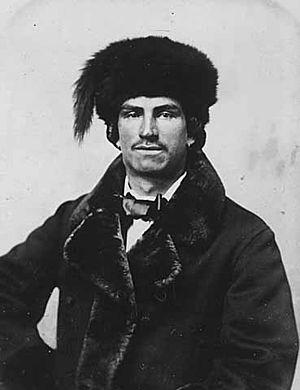
Mestizo ou mestiza est un terme utilisé historiquement en Espagne, en Amérique espagnole et aux Philippines, qui désignait à l’origine une personne d’origine européenne et amérindienne combinée, quel que soit son lieu de naissance.
Les Algonquins, ou Anishinaabeg, sont un peuple autochtone algonquien de la nation des Kitchesipirinis et de langue algonquine, de la famille des langues algonquiennes. Neuf communautés sont situées au Québec et une en Ontario.
Les autochtones du Canada sont les premiers occupants du territoire qui constitue de nos jours le Canada et leurs descendants. Les fouilles archéologiques récentes démontrent des vestiges datant de 30 000 ans. Parmis ces peuples, certains auraient rejoint le continent en traversant le détroit de Béring à partir de la Sibérie orientale en Asie pour se rendre en Alaska.